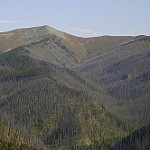
Label: mountain